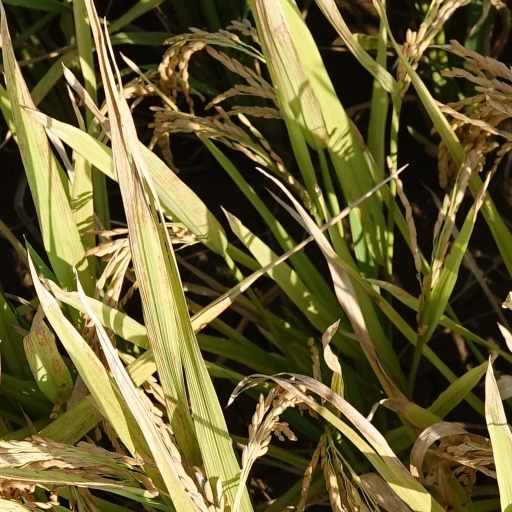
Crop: rice